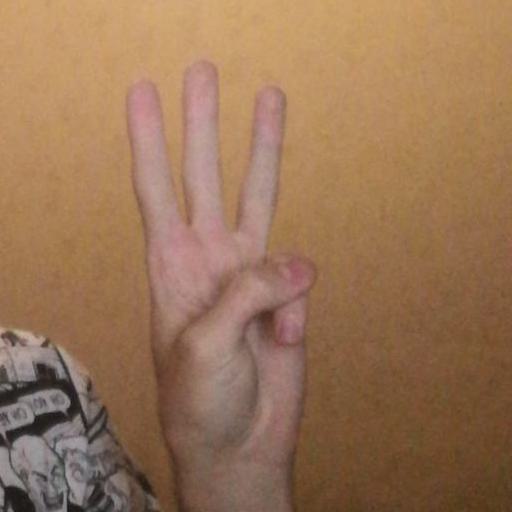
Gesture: three